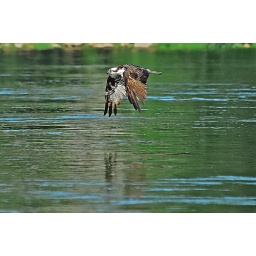
A lone osprey flying just above the Susquehanna river